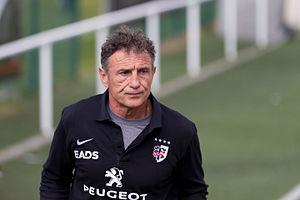
Le Stade toulousain est un club de rugby à XV français fondé en 1907 et basé à Toulouse. C'est la principale section du club omnisports du même nom. Le club est présidé par Didier Lacroix, qui a succédé à René Bouscatel, à la tête du club de 1992 à 2017. L'équipe première, entraînée par Ugo Mola depuis 2015, après l'avoir été par Guy Novès pendant plus de vingt ans, évolue en Top 14 et en Coupe d'Europe.